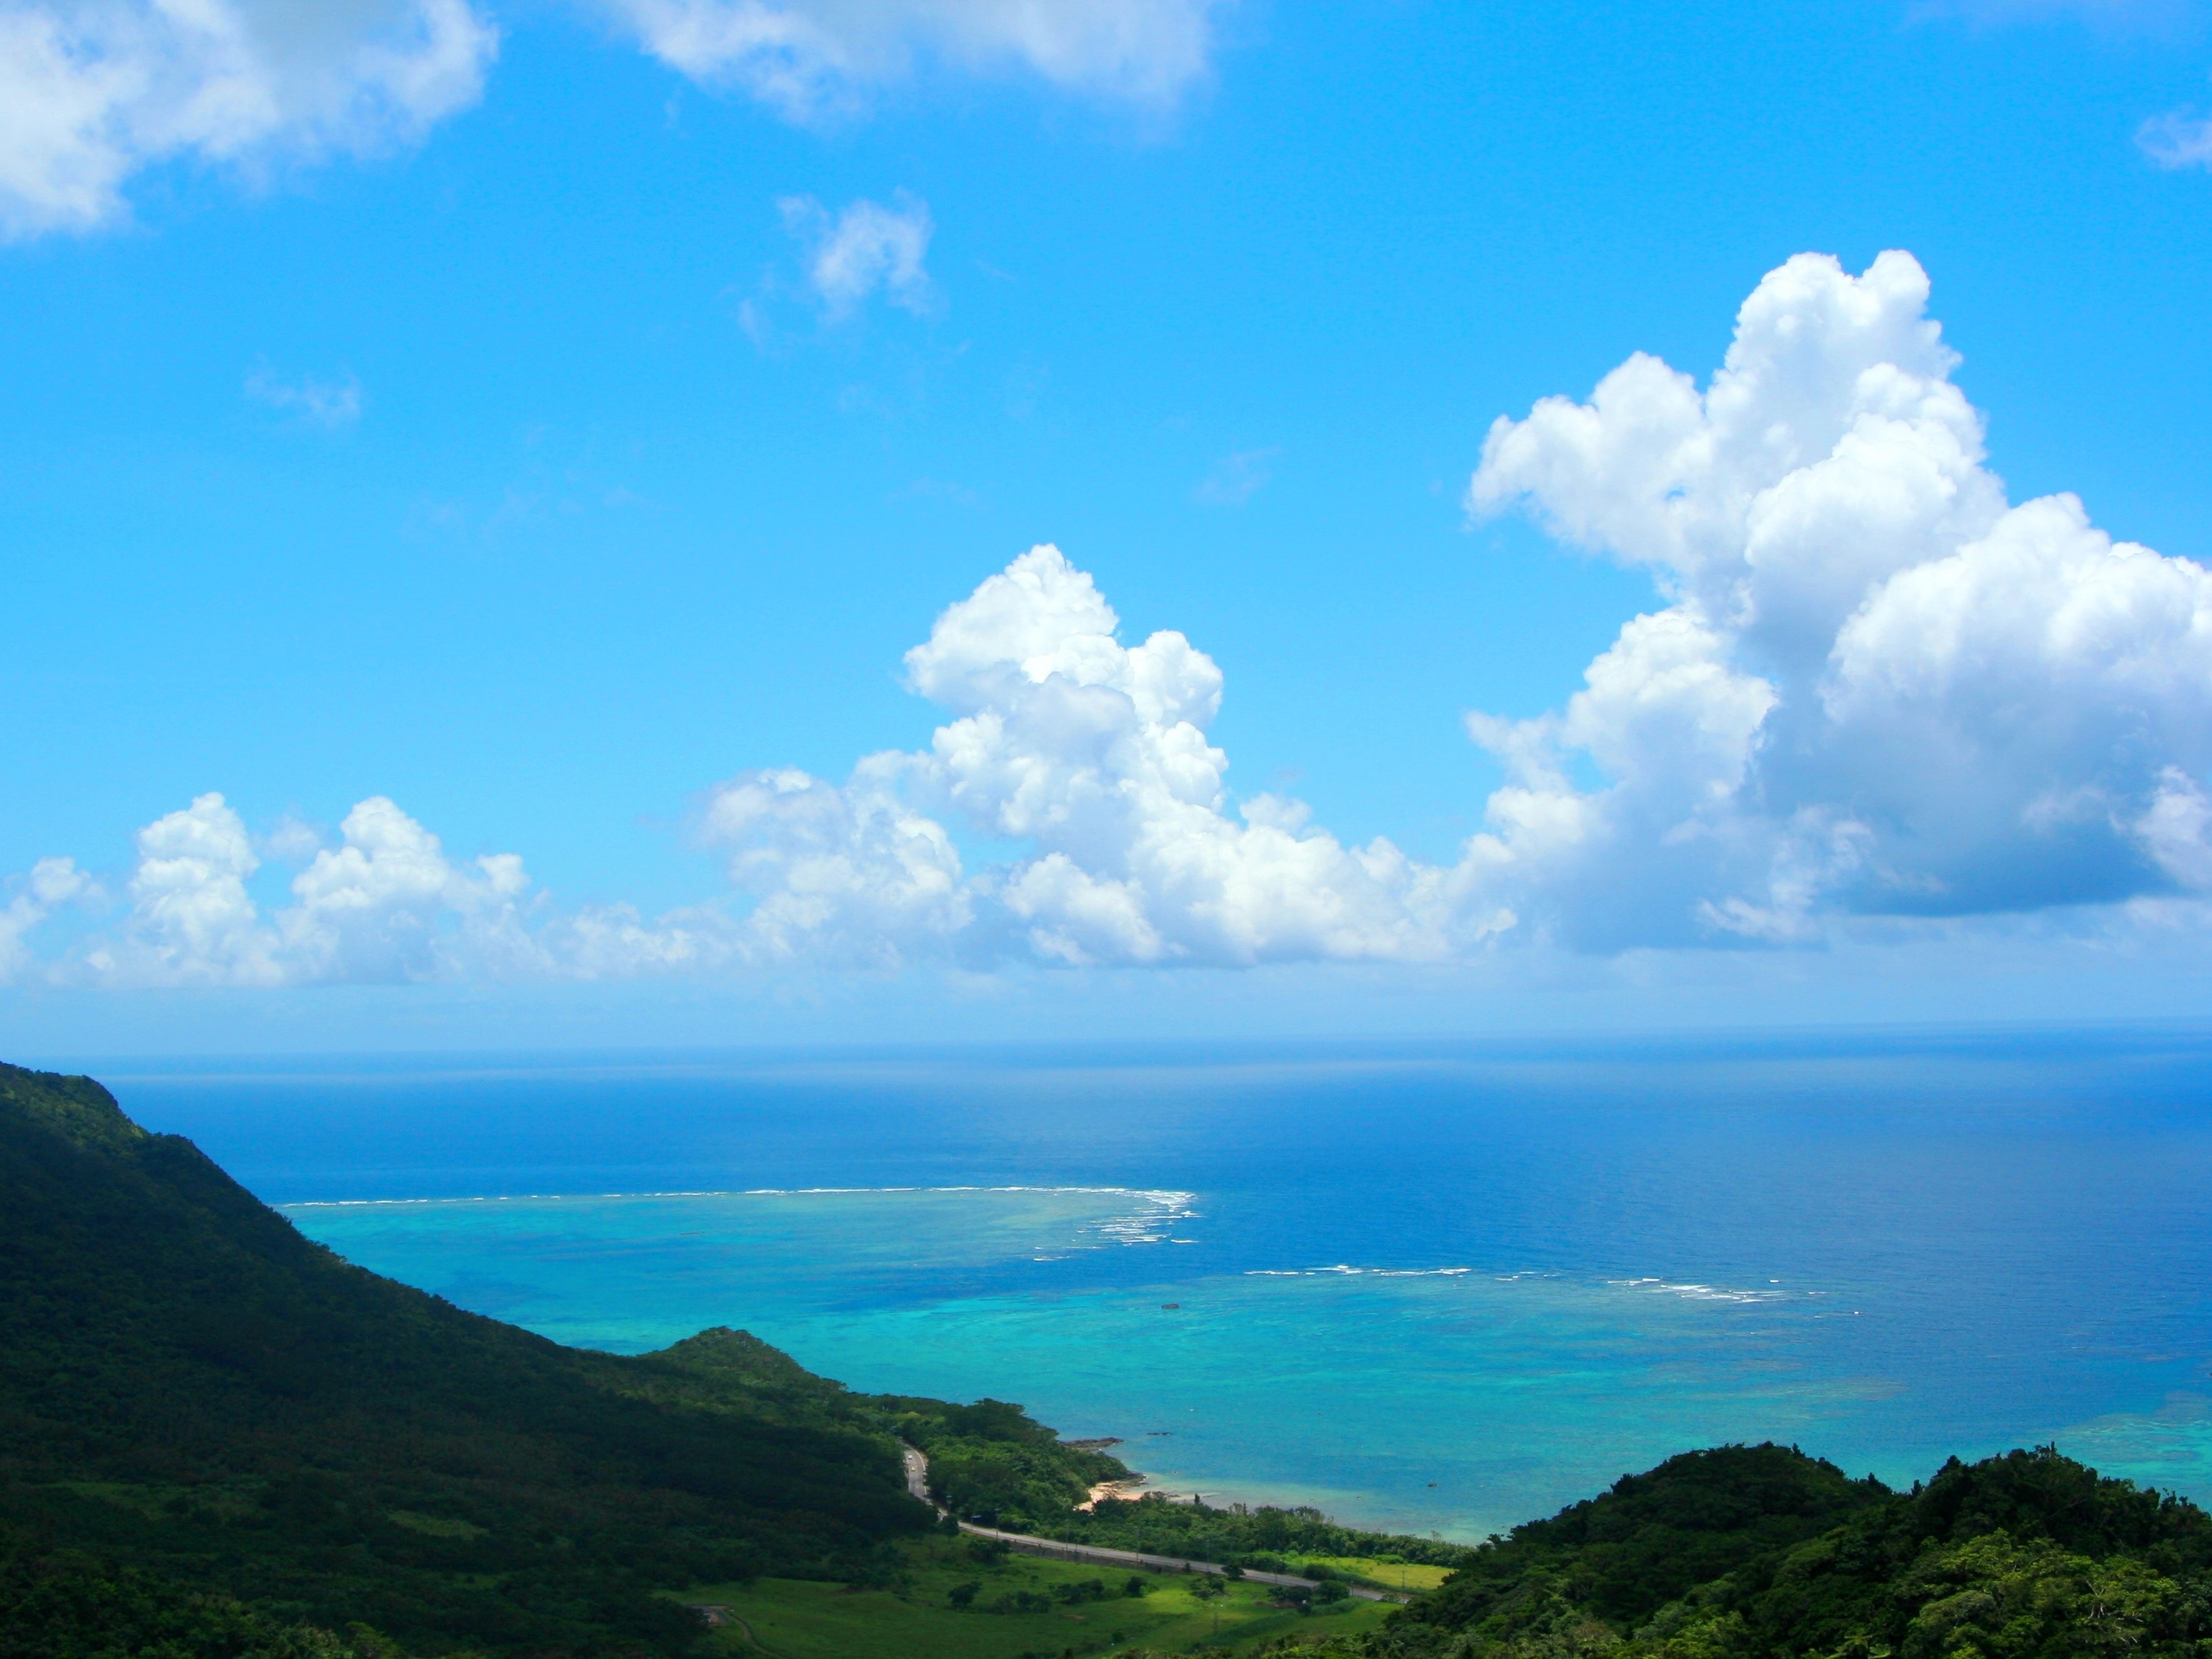
sea, coast, horizon, mountain, cloud, sky, leaf, hill, cumulus, japan, plain, blue sky, grassland, plateau, pacific, loch, ecosystem, pass, okinawa, white cloud, ishigaki island, coral reefs, geographical feature